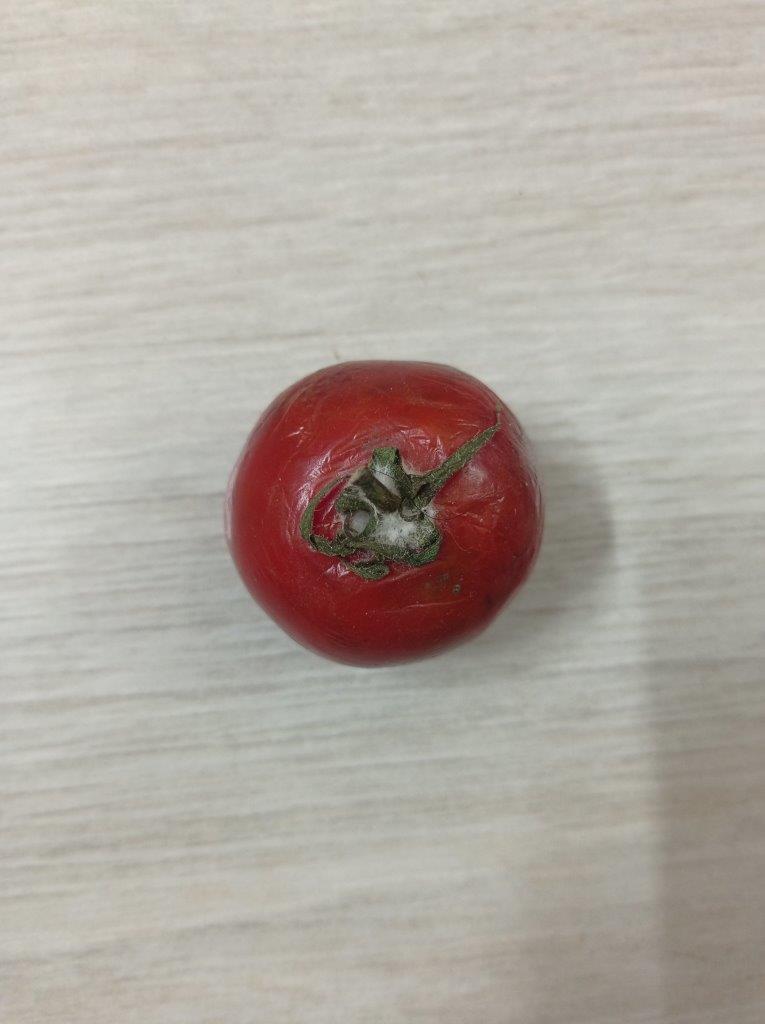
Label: Rotten